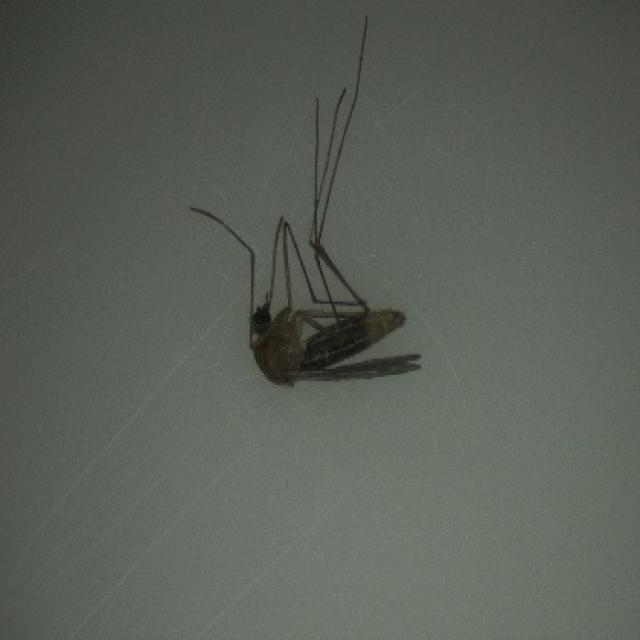
Species: culex_pipiens